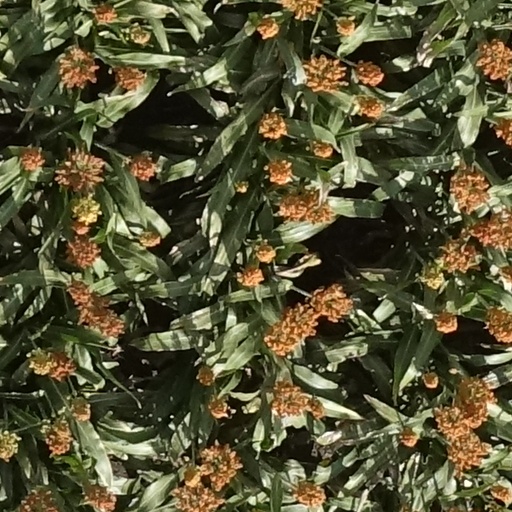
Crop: sorghum